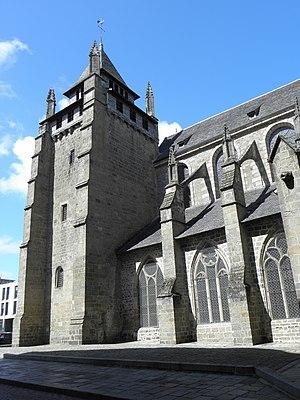
Tour Marie et flanc sud de la nef de la cathédrale Saint-Étienne de Saint-Brieuc (22).